Dali railway station (Taiwan)

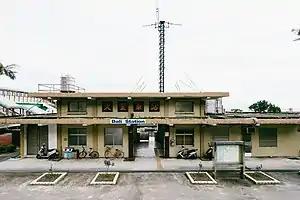

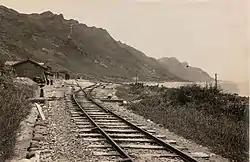
Dali Station in the 1930s

Dali is a railway station on the Taiwan Railways Administration Yilan line located in Toucheng Township, Yilan County, Taiwan.